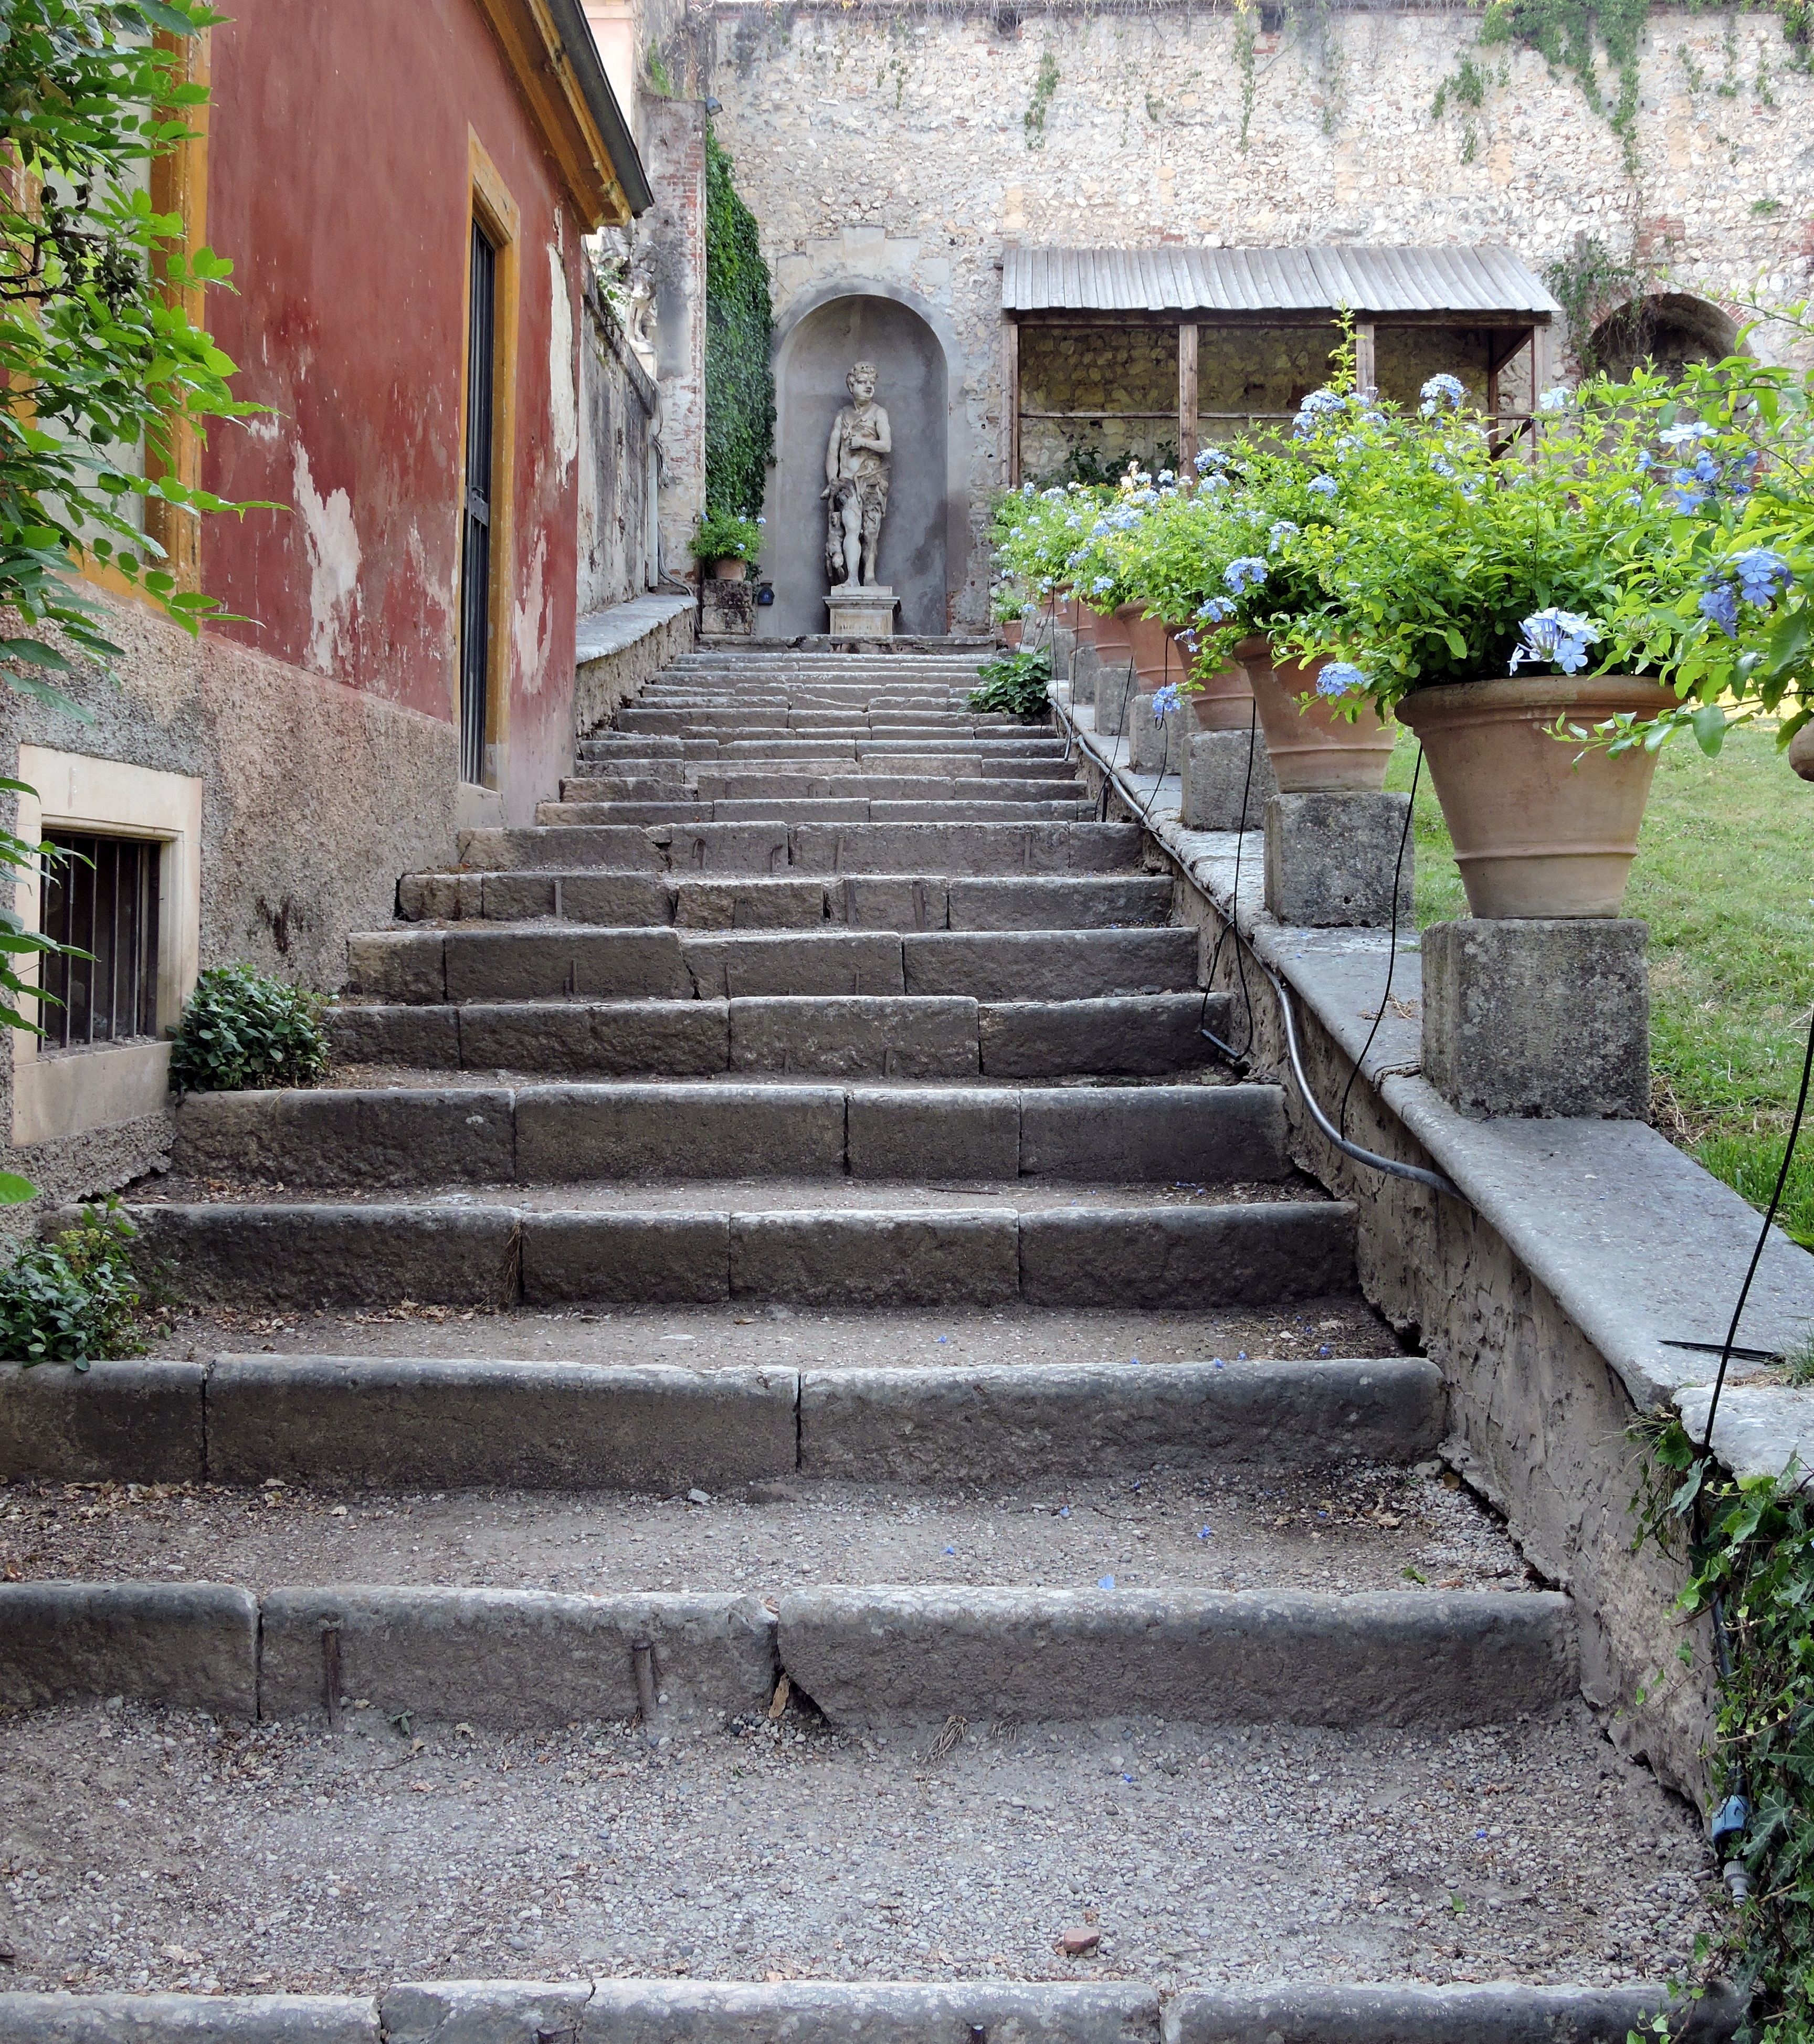
road, sidewalk, wall, staircase, walkway, italy, scale, garden, flowers, courtyard, verona, vases, road surface, giusti garden